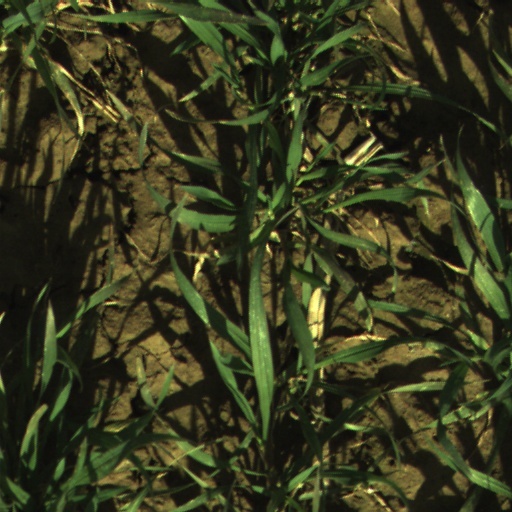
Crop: wheat